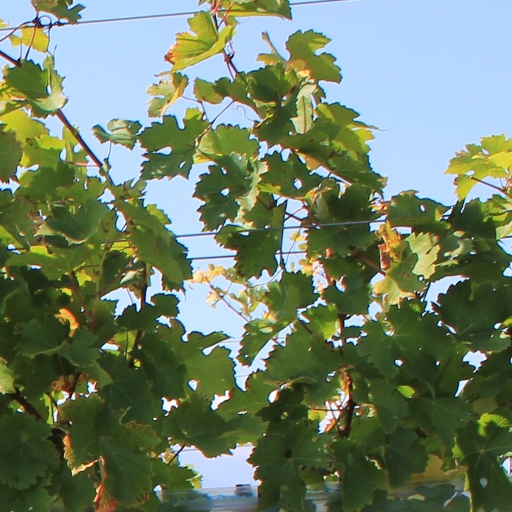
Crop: grape